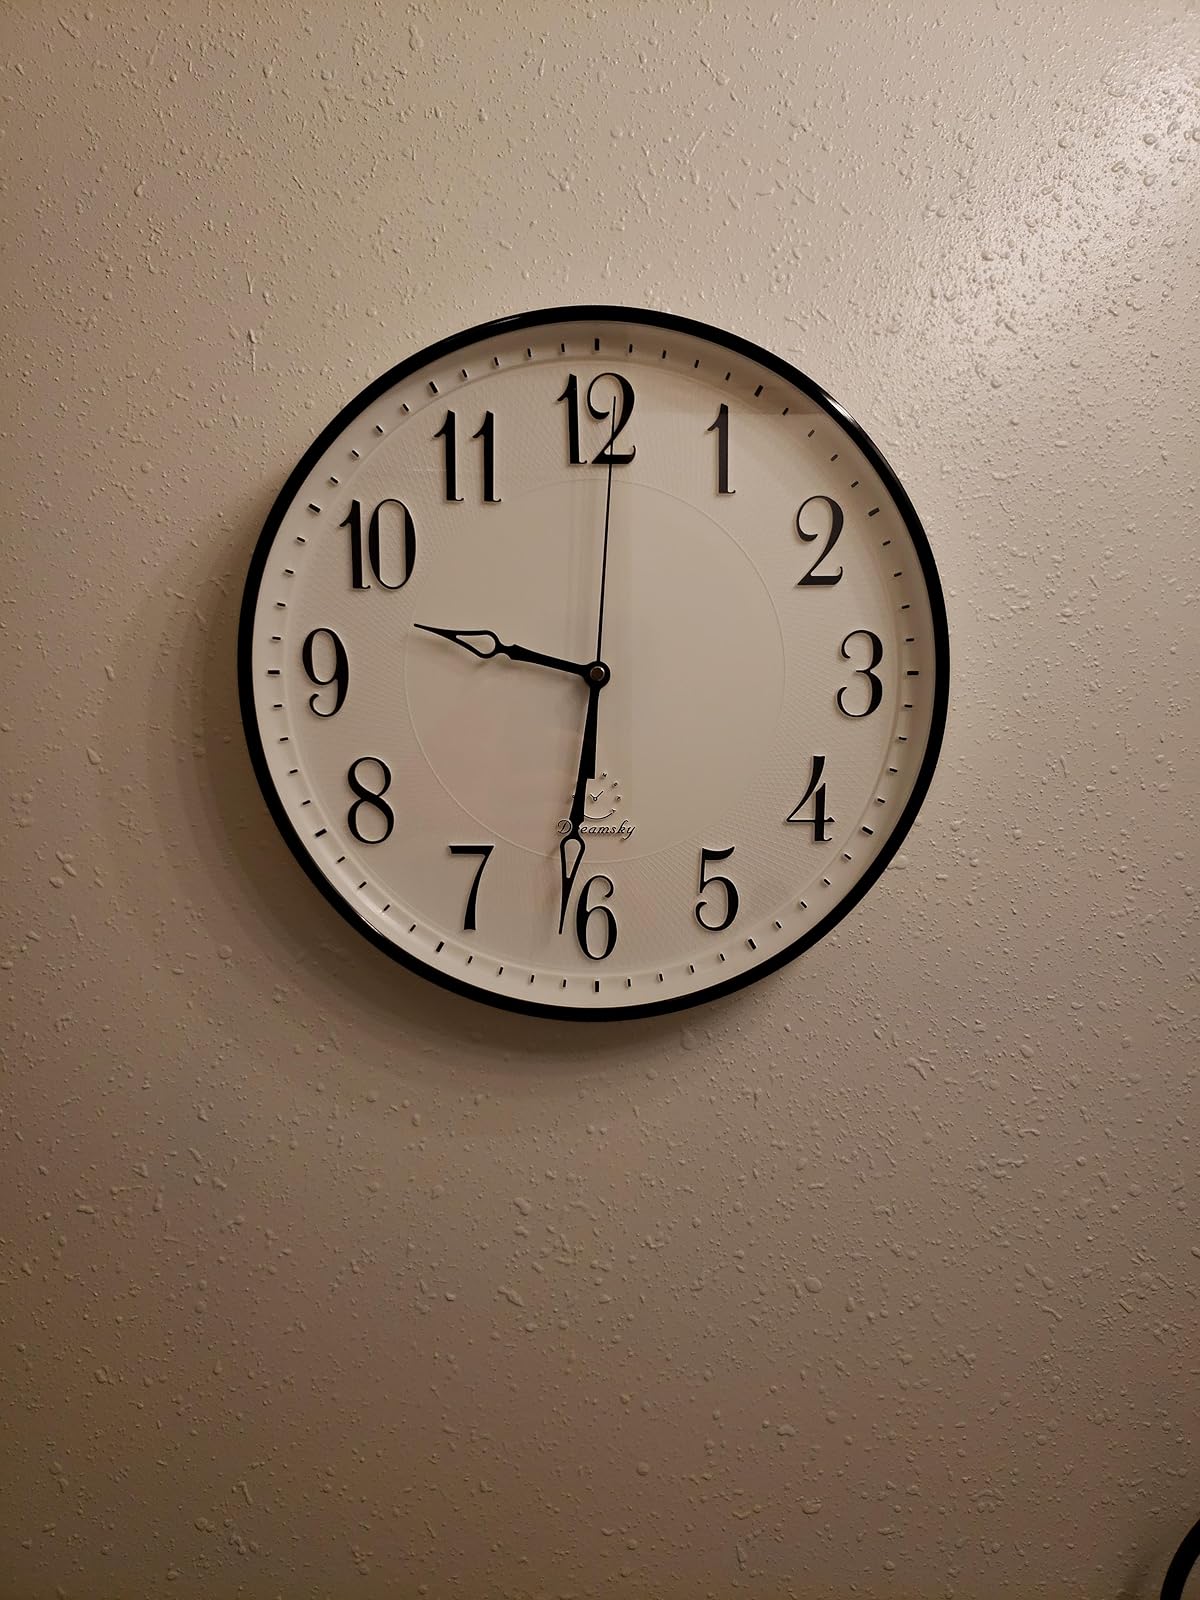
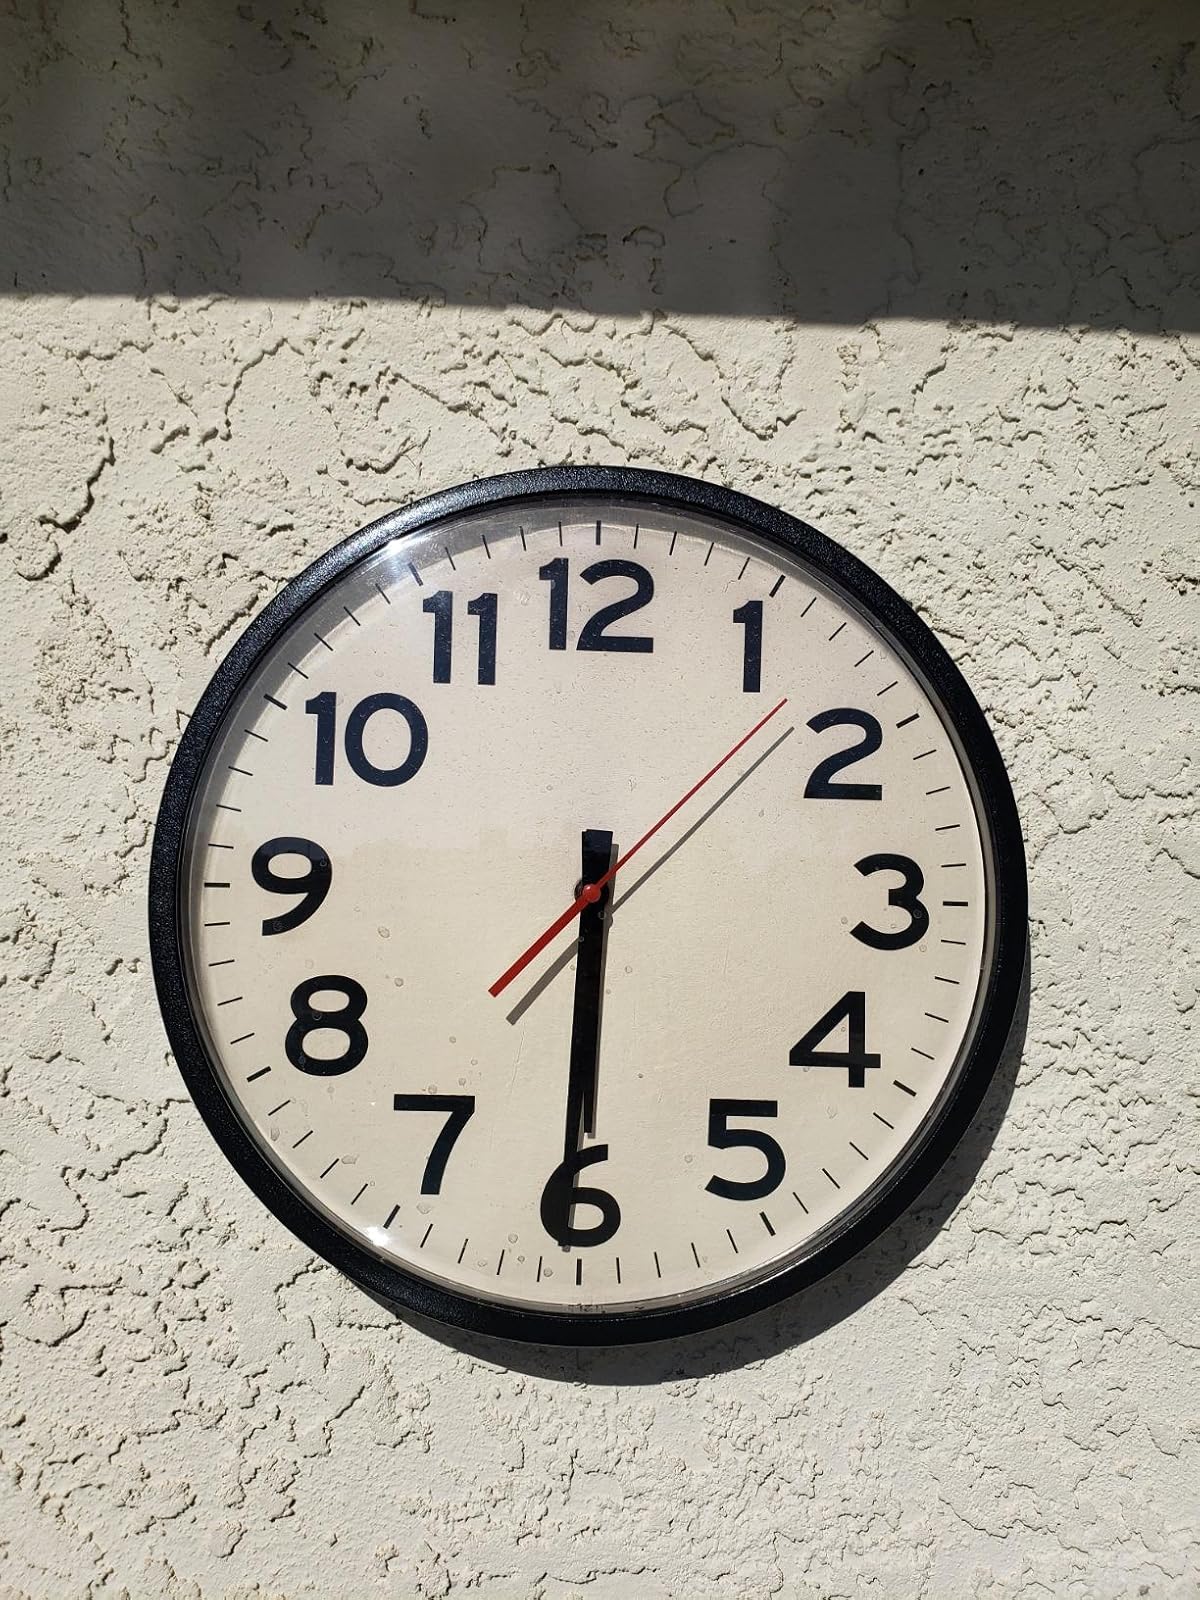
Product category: clock
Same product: no